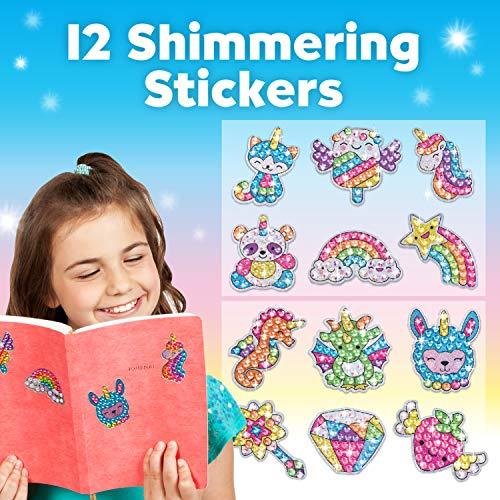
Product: Creativity for Kids Big Gem Diamond Painting Kit - Create Your Own Magical Stickers & Suncatchers - Diamond Art for Kids
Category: Toys & Games | Arts & Crafts | Craft Kits
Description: DIAMOND PAINTING - Create your own diamond art designs This kids craft combines two diamond painting activities in one.
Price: $14.99
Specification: ProductDimensions:2x9.8x9.8inches|ItemWeight:7.2ounces|ShippingWeight:7.2ounces(Viewshippingratesandpolicies)|ASIN:B07YT3NV7D|Itemmodelnumber:6246000|Manufacturerrecommendedage:6yearsandup